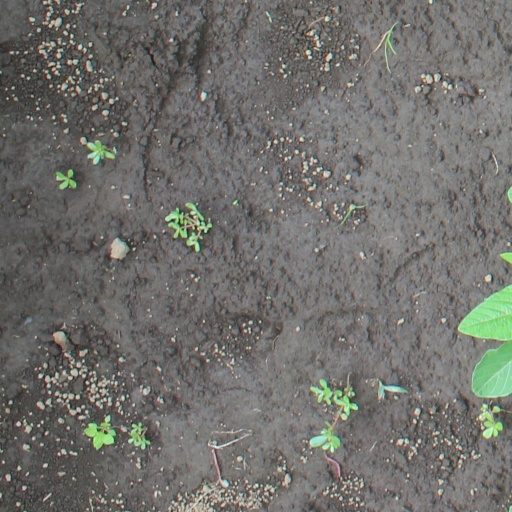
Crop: soybean